Sinan (crater)

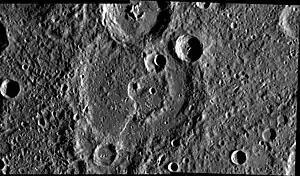
Mosaic of MESSENGER WAC images

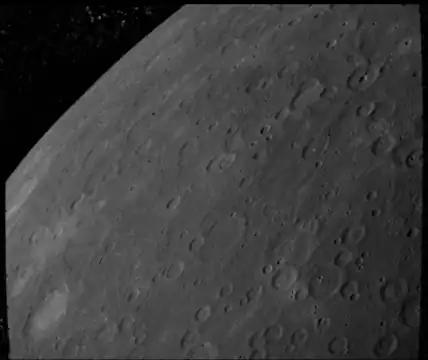
Mariner 10 image with Sinan below right of center

Sinan is an impact crater on the planet Mercury, 134 kilometers in diameter. It is located northeast of the crater Yeats and southeast of the crater Li Po. It has one craterlet on the south-southwestern side of the crater floor, and it has a symmetrical pit slightly west of the center. Together with a smaller unnamed crater on its southern border, the crater Sinan forms a shape similar to that of the spade found in card games. The crater is named after Mimar Sinan, a 16th-century Turkish architect. The name was adopted by the International Astronomical Union in 1976.